Chal Port

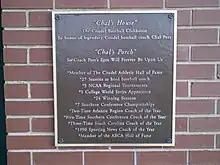
Plaque honoring Chal Port outside the Bulldog clubhouse at Joseph P. Riley Jr. Park

In his 27 seasons at The Citadel, Port led the Bulldogs to five NCAA Division I Baseball Championship appearances and graduated all but two players he coached.